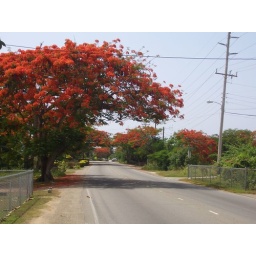
Canopy of orange blossums over the road